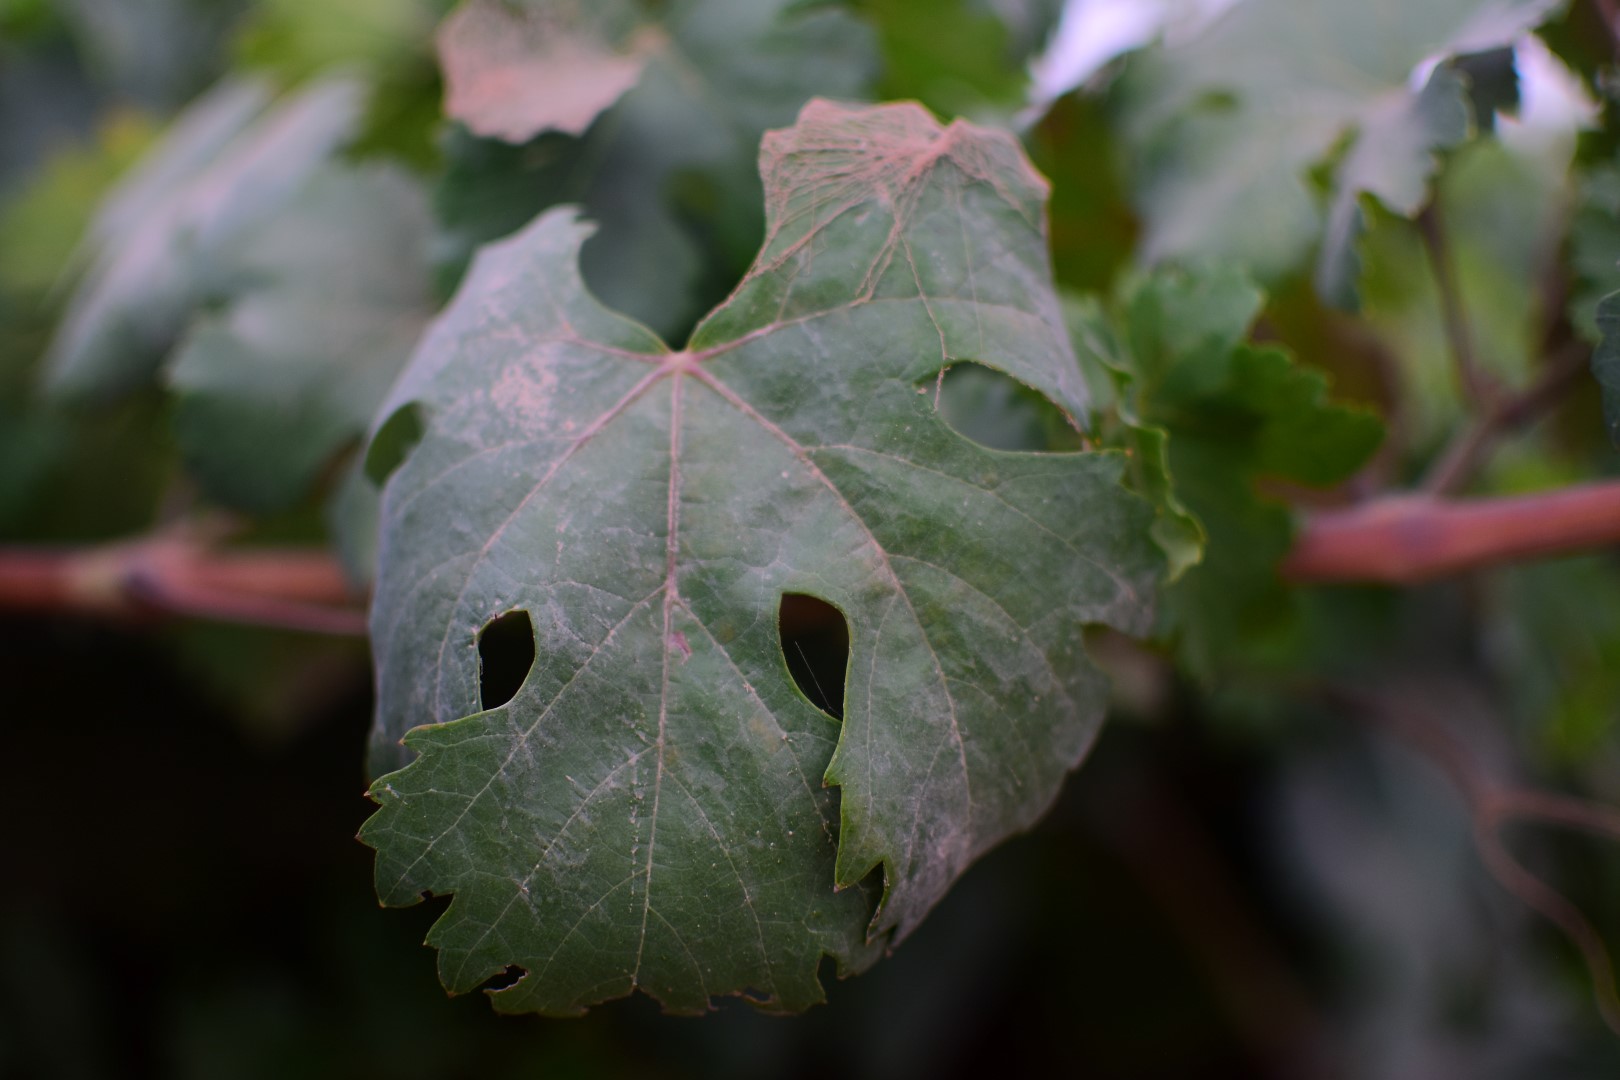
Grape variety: Aswud Balad